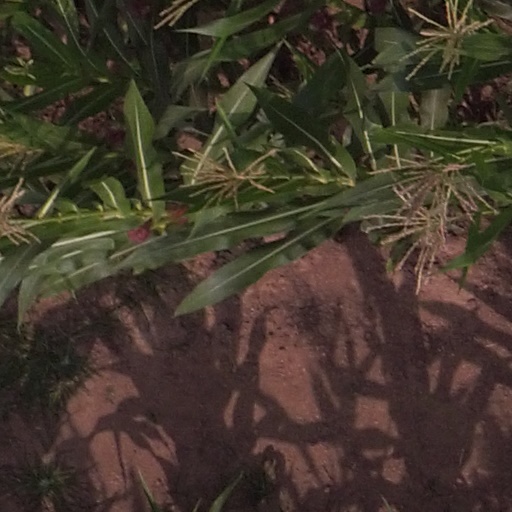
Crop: maize; corn